Benjamin N. Cardozo

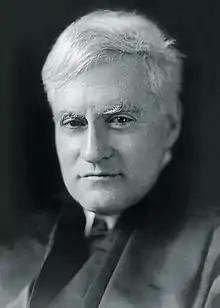
Cardozo 1932

Benjamin Nathan Cardozo (May 24, 1870 – July 9, 1938) was an American lawyer and jurist who served on the New York Court of Appeals from 1914 to 1932 and as an Associate Justice of the Supreme Court of the United States from 1932 until his death in 1938. Cardozo is remembered for his significant influence on the development of American common law in the 20th century, as well as for his philosophy and vivid prose style.